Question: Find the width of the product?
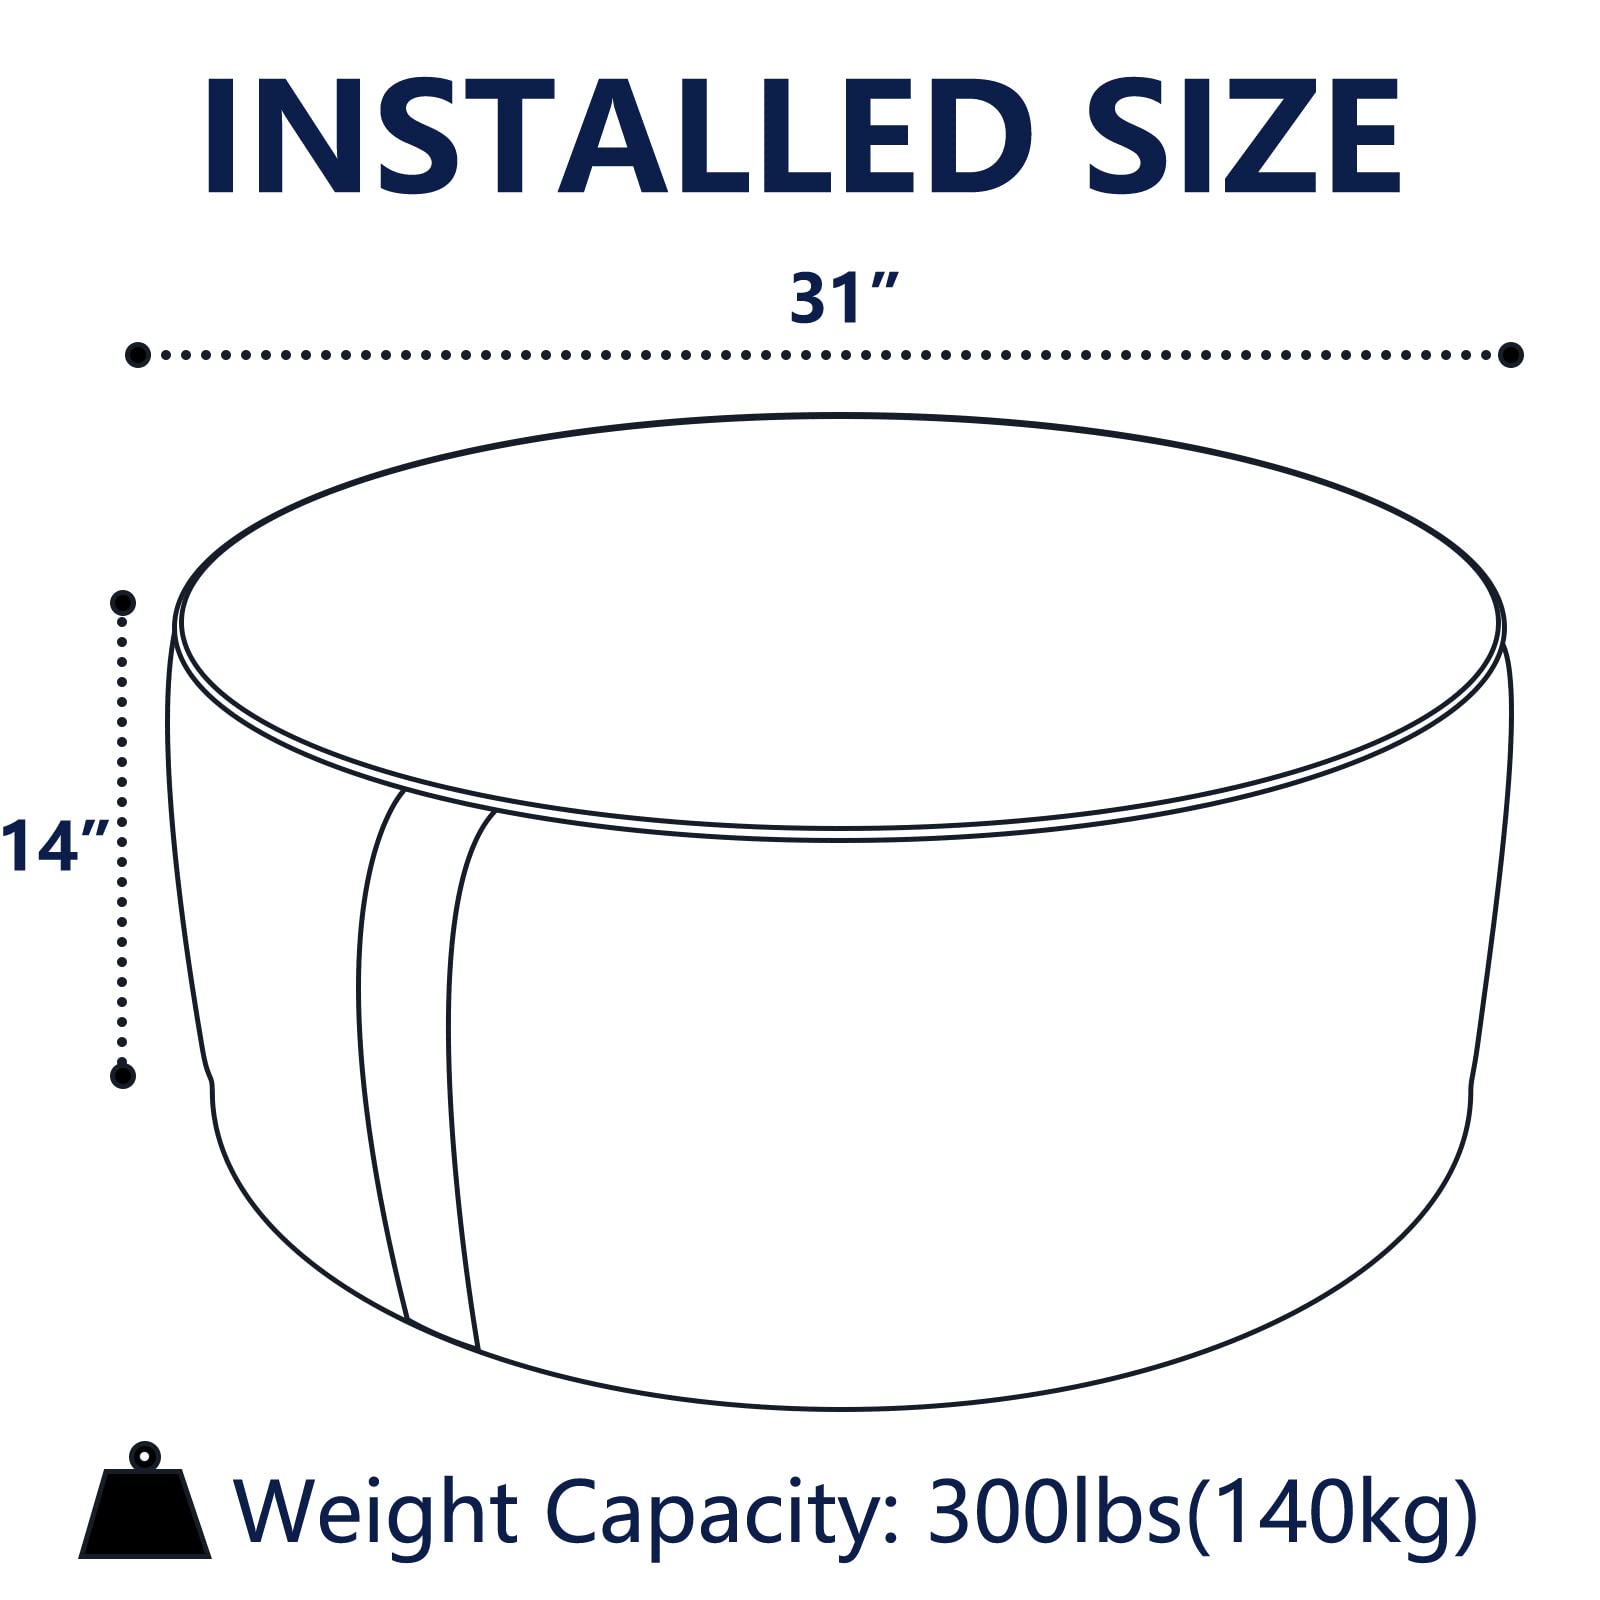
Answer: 31.0 inch